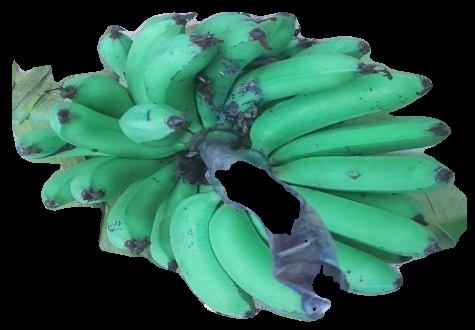
Variety: pachbale
Grade: grade3